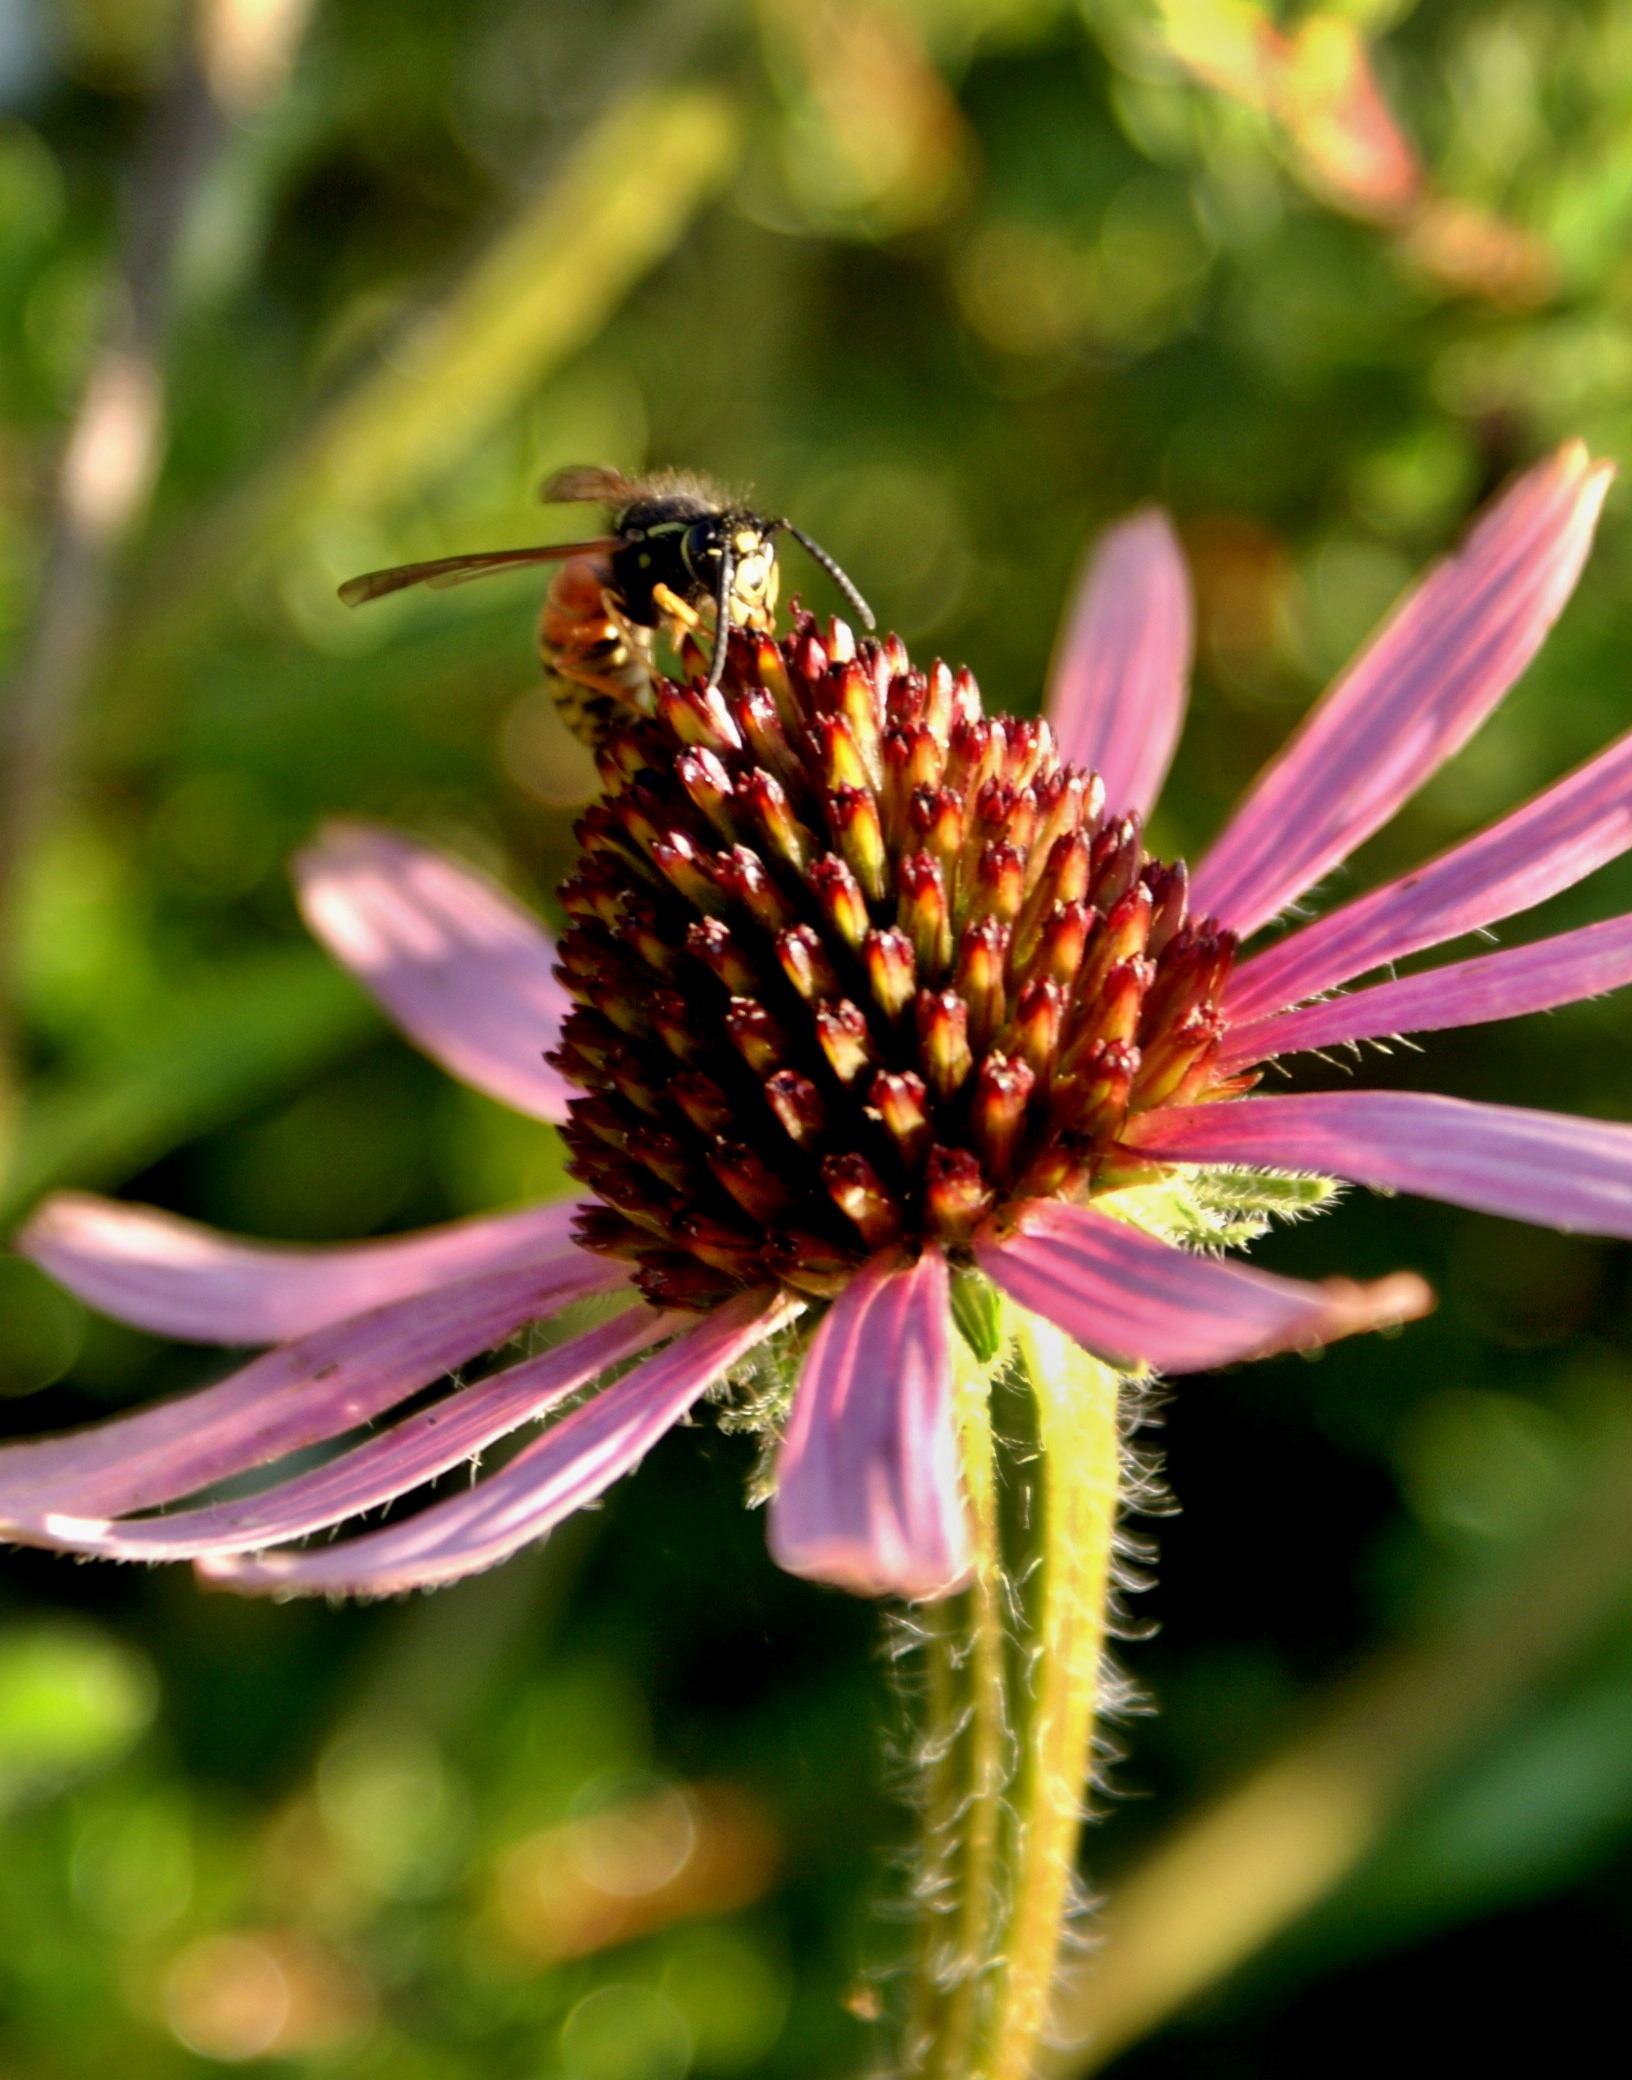
nature, blossom, plant, photography, meadow, flower, purple, petal, insect, botany, flora, fauna, invertebrate, wildflower, close up, purple flowers, bee, coneflower, nectar, macro photography, flowering plant, daisy family, land plant